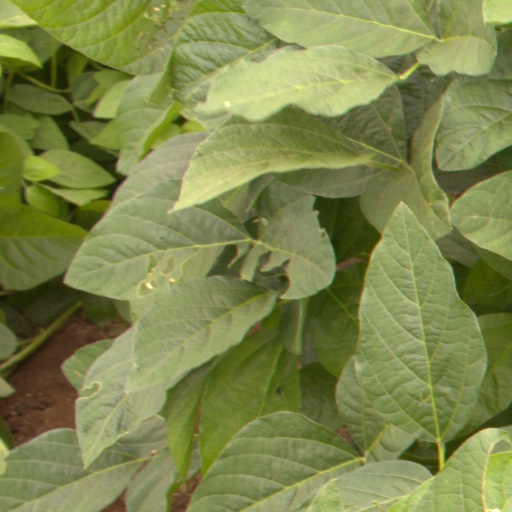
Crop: soybean